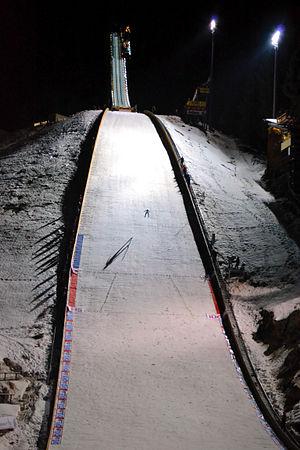
La Coupe de la Forêt-Noire est une compétition de combiné nordique qui se déroule chaque année depuis 1967 à Schonach im Schwarzwald sur le tremplin de Langenwald. Depuis 1984, cette compétition est l'une des épreuves de la Coupe du monde de combiné nordique.